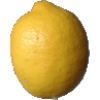
Label: Lemon 1